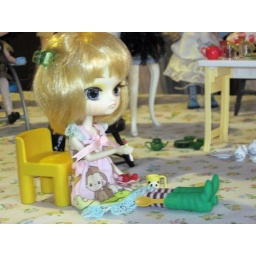
Lucy had to sit on the floor because she wouldn't stay in her chair lol...